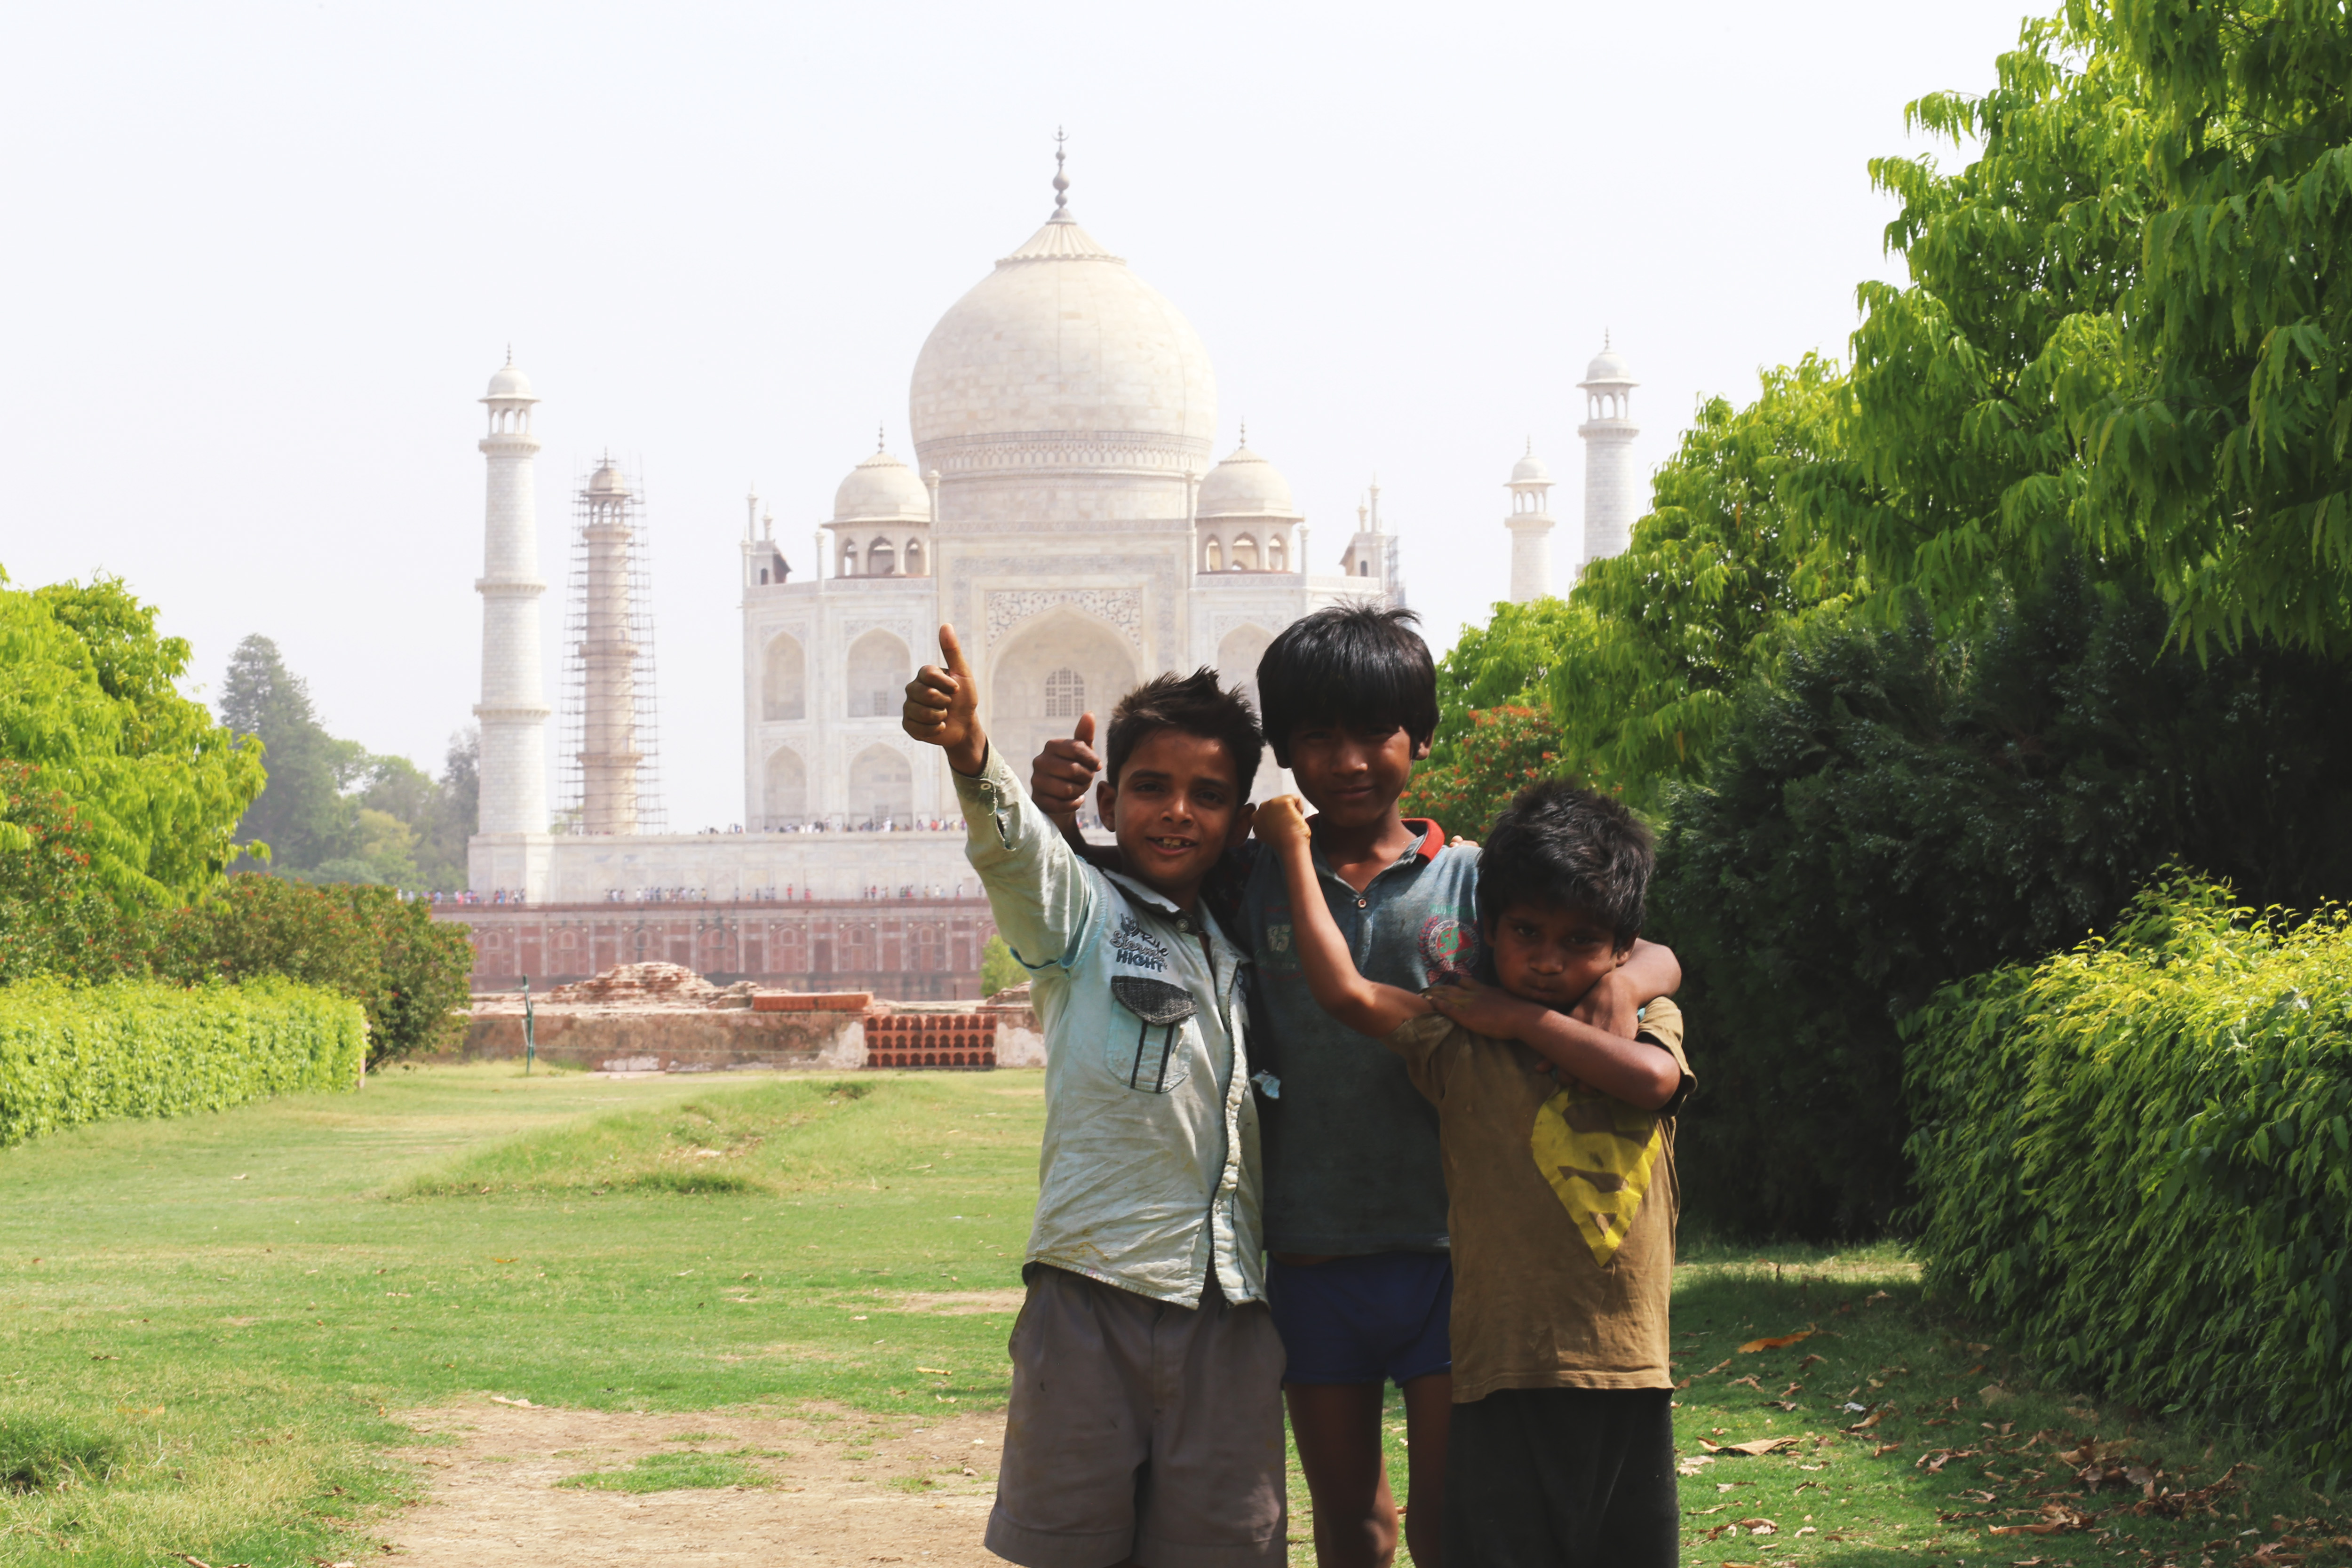
tourism, fun, grass, leisure, temple, travel, vacation, photography, world, gesture